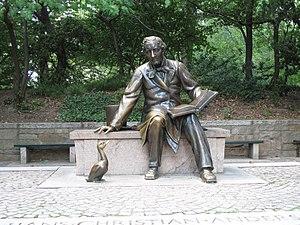
Les lieux de mémoire littéraires, dans l'acception ordinaire de l'expression, moins large que la définition adoptée par Pierre Nora, désignent les lieux marqués par le souvenir d'une présence d'un écrivain ou d'un événement lié à la littérature.